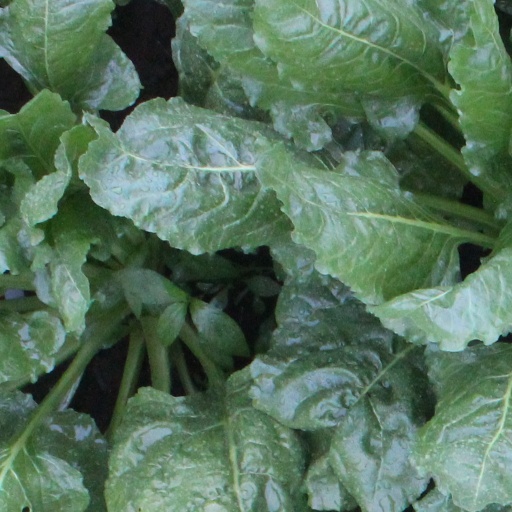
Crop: sugar beet